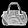
Label: Bag